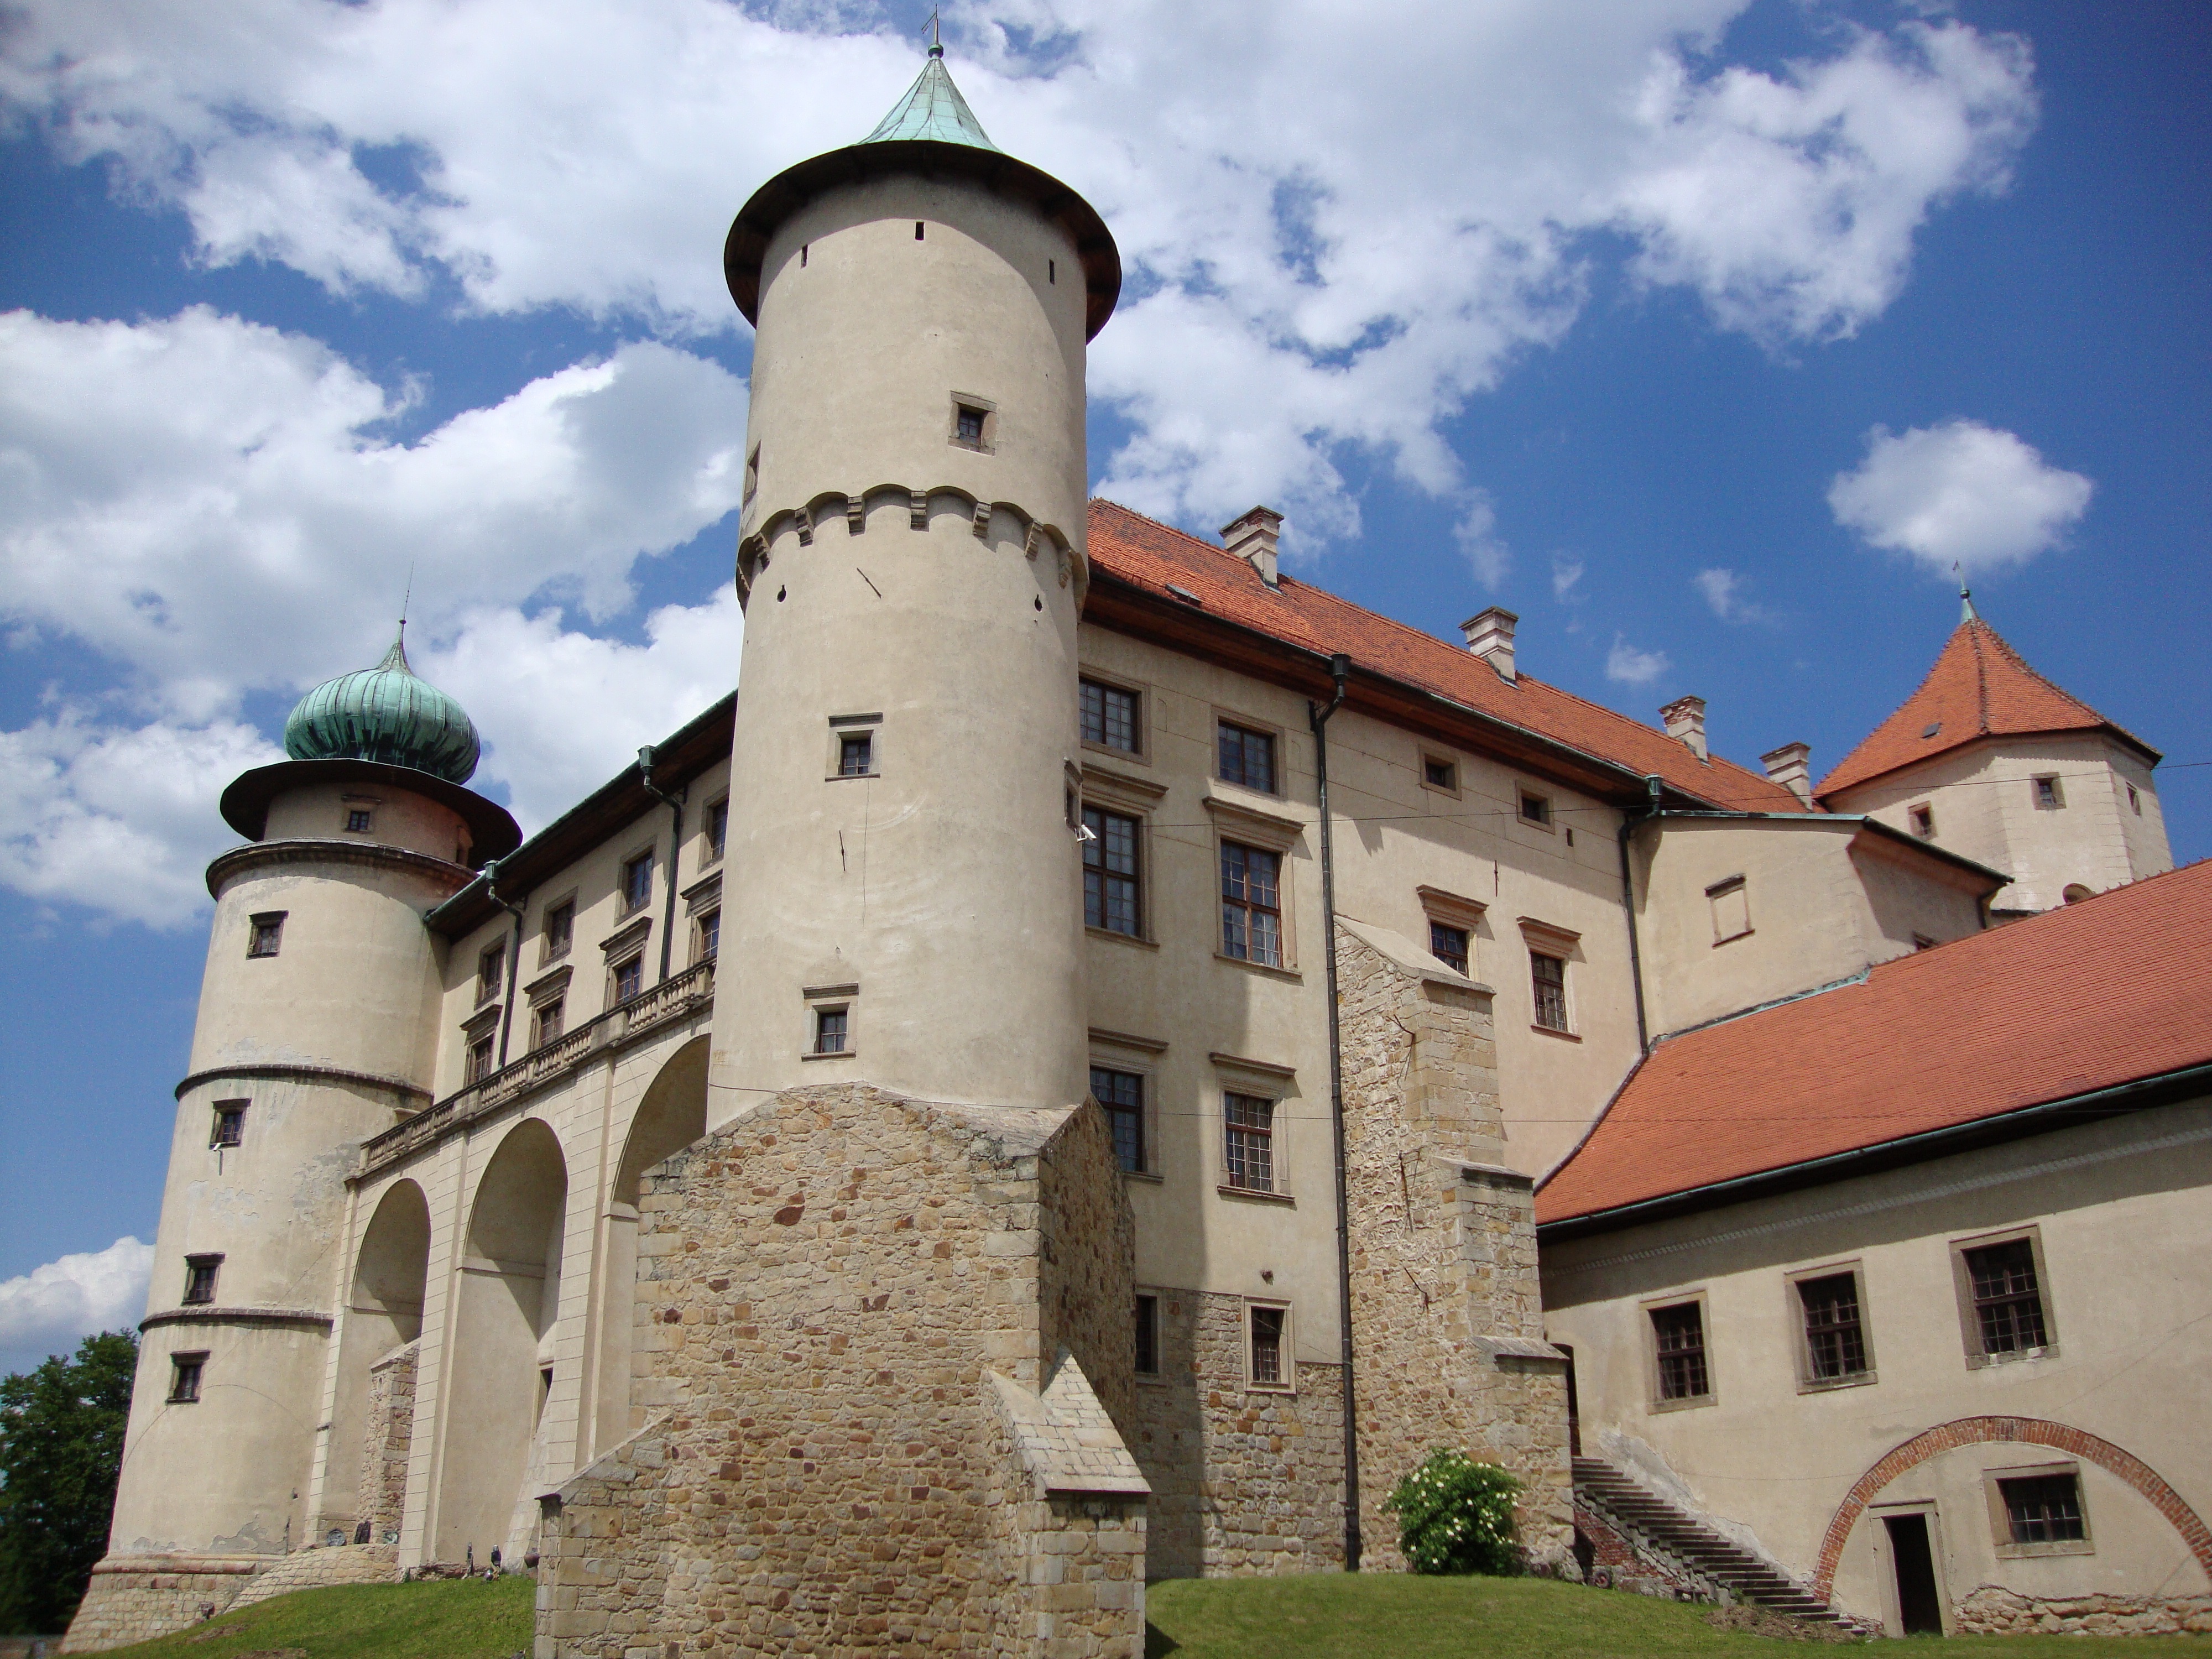
architecture, building, chateau, monument, tower, castle, fortification, monastery, poland, estate, the museum, nowy wi nicz, spanish missions in california, water castle